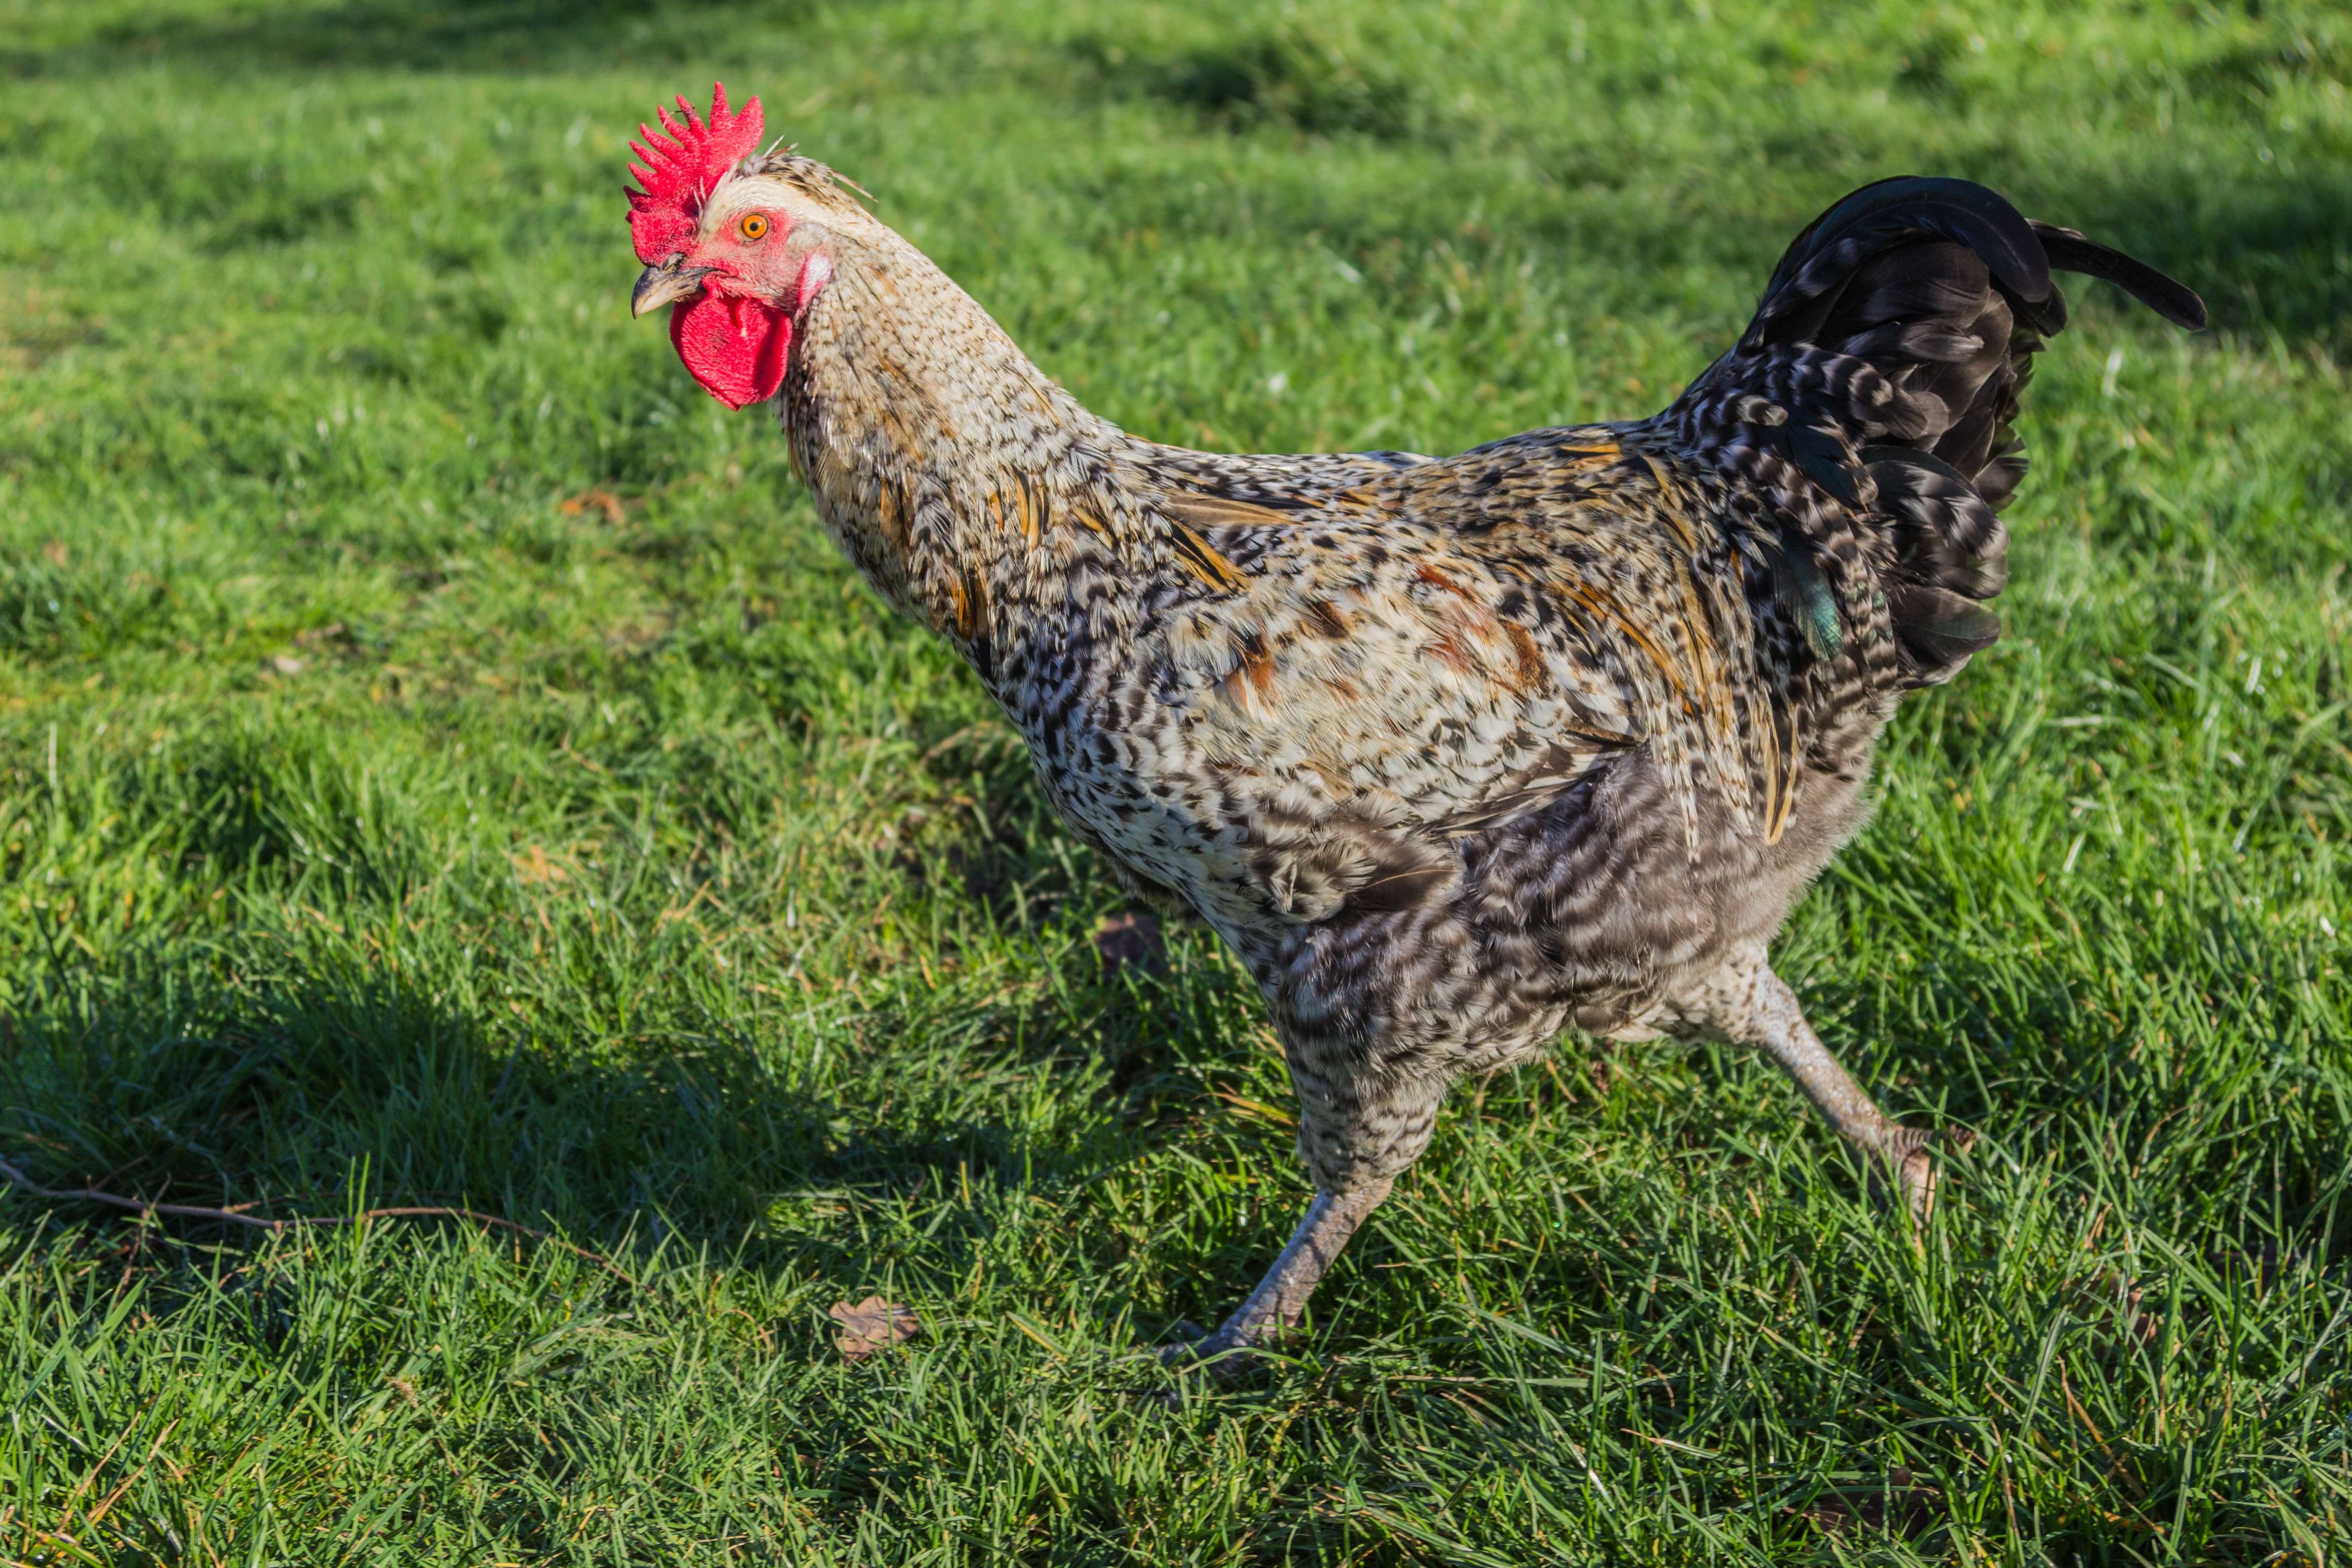
bird, farm, prairie, animal, beak, agriculture, chicken, fowl, fauna, rooster, poultry, galliformes, vertebrate, bill, hahn, wildlife photography, chickens, phasianidae, animal husbandry, free range, breed chicken